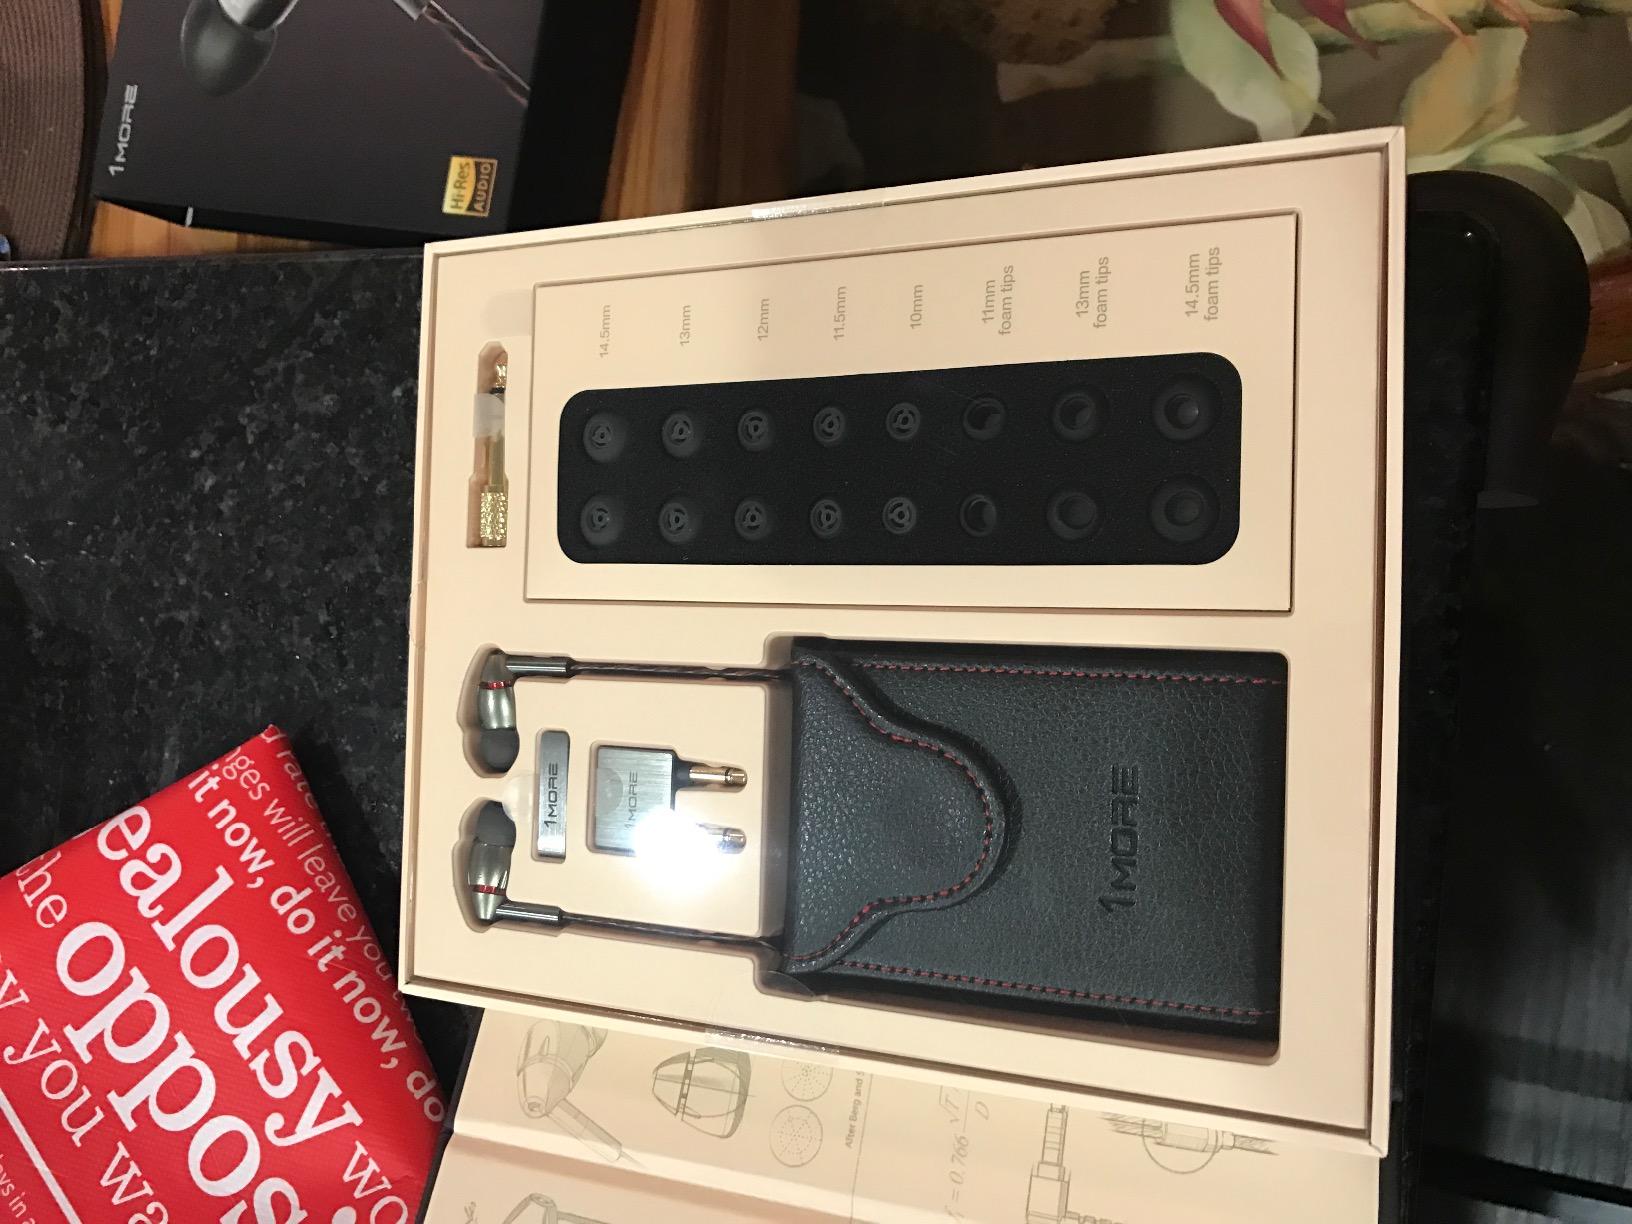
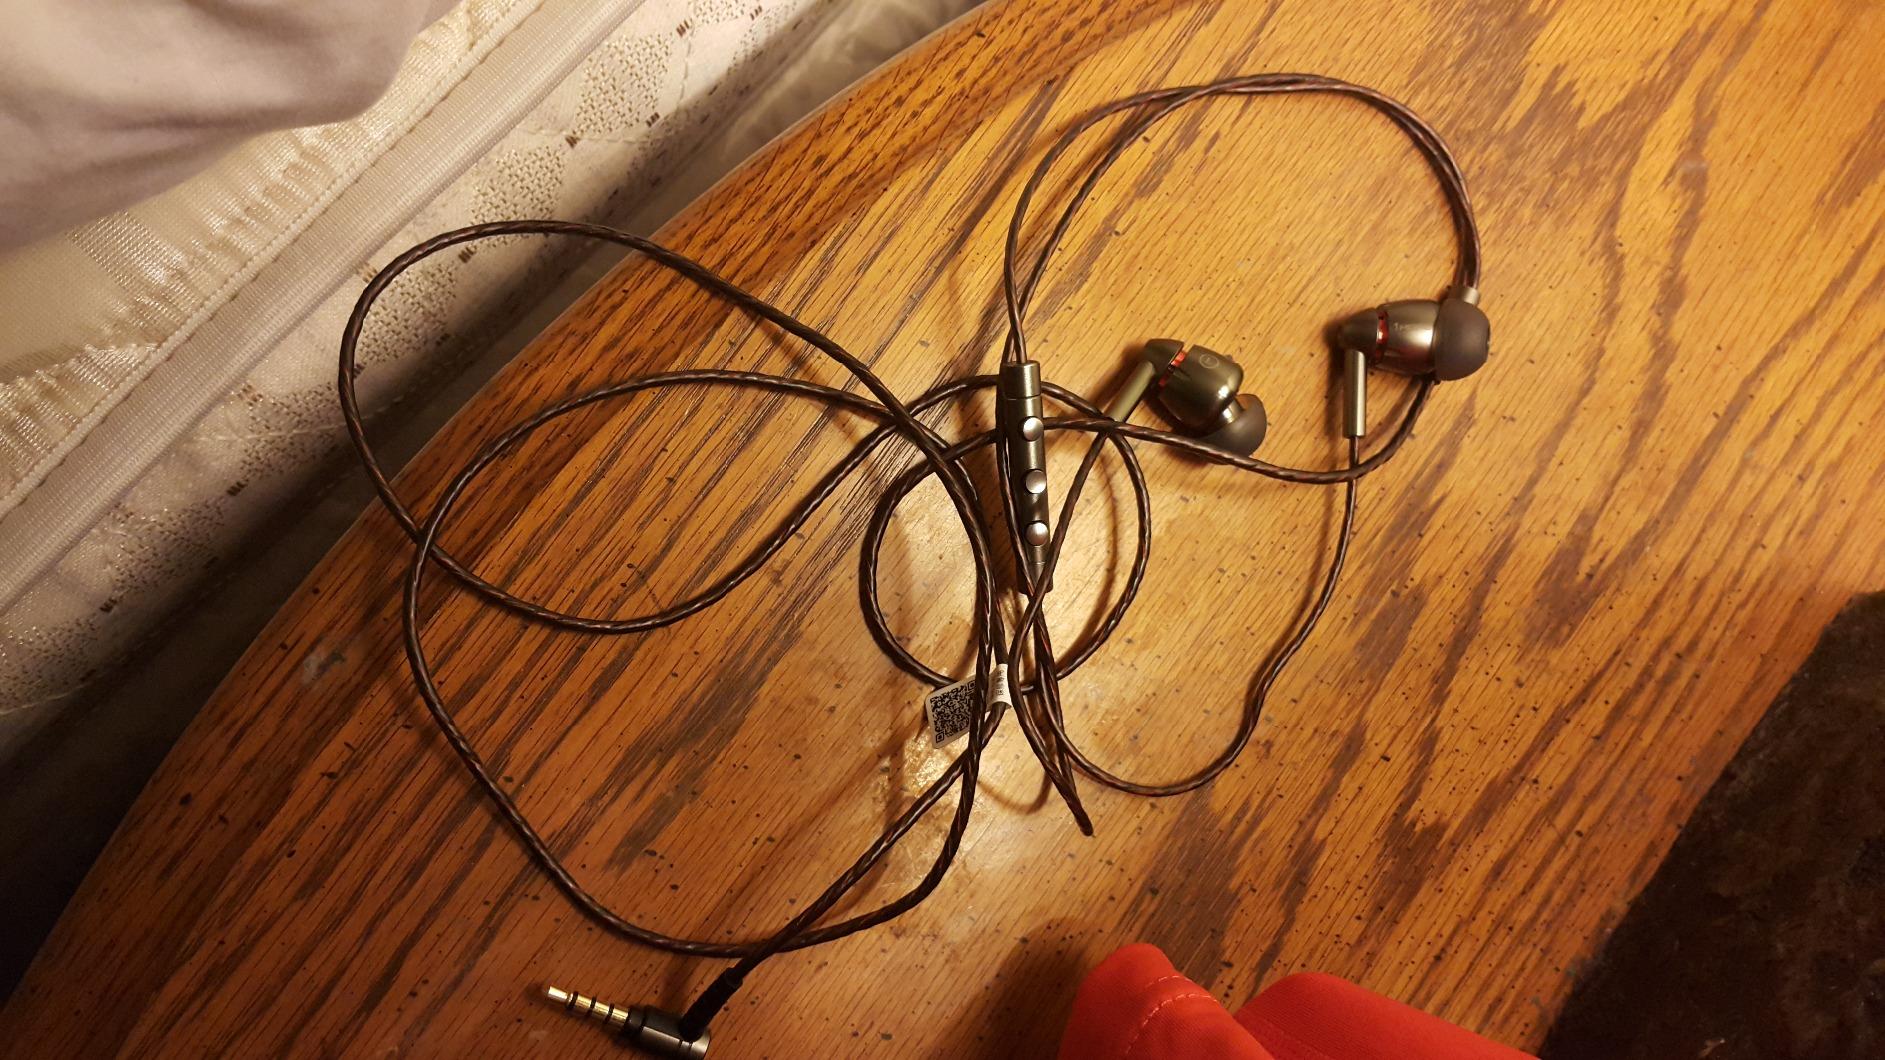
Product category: headphones
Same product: yes